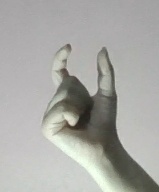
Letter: nun